Deborah Renshaw

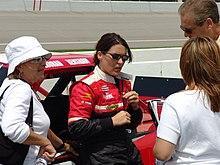
Renshaw in 2004 at Michigan International Speedway

Deborah Renshaw-Parker (born October 28, 1975) is an American former NASCAR Craftsman Truck Series driver.